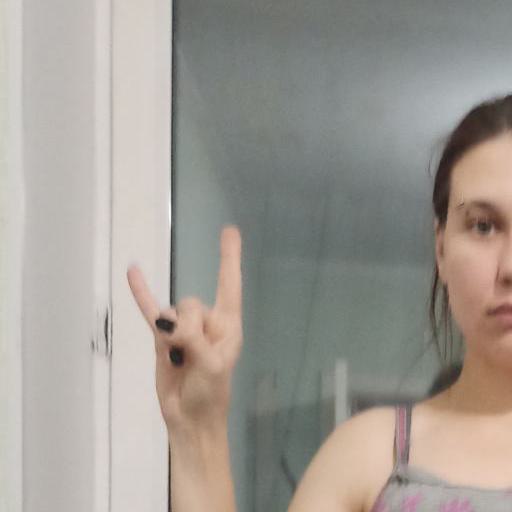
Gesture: rock